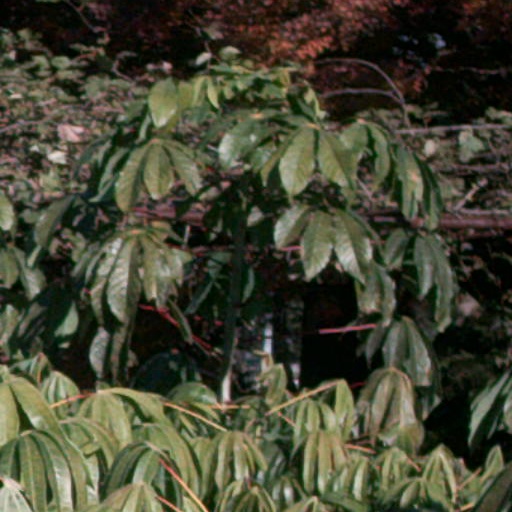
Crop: cassava